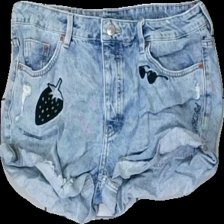
View: front
Type: Shorts
Category: Ladies
Brand: Not in the list
Colors: Blue, Black
Material: 100% Cotton
Pattern: Embroidered
Cut: Cropped
Season: All
Price range: 50-100
Recommended usage: Reuse
Description: Blue jeans shorts with emrpoidery